As-Salt

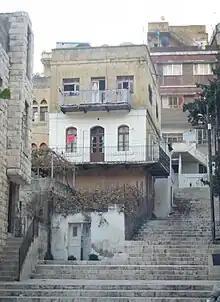
Stairs leading past houses in the Old City

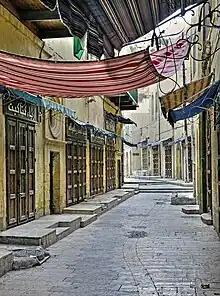
Closed shops in an As-Salt souk

In 1596, during the Ottoman Empire, Salt was noted in the census as being located in the "nahiya" of Salt in the "liwa" of Ajlun, with a Muslim population of 40 households and 5 bachelors; and a Christian population of 25 households. The villagers paid a fixed tax-rate of 25% on various agricultural products; including wheat, barley, olive trees/vineyards, goats and beehives, in addition to occasional revenues and a market toll; a total of 12,000 akçe.